Ball-jointed doll

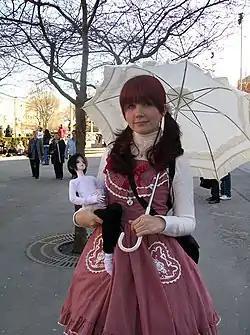
A BJD owner wearing Lolita fashion

There is a sizeable international community dedicated to BJDs. The largest English language BJD internet community, Den of Angels, has over 43,000 members as of February 2016. Enthusiasts have also held offline BJD meetups and organized conventions, like Dollectable in San Francisco, US. In Japan, "Dolls Party" conventions are organized by Volks, and some enthusiasts meet and take pictures of their dolls at doll-friendly maid cafés.